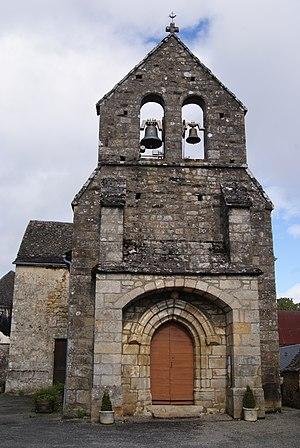
Cet article recense les édifices religieux de la Corrèze, en France, munis d'un clocher-mur.
Saint-Martial-Entraygues est une commune française située dans le département de la Corrèze, en région Nouvelle-Aquitaine.
Cet article recense les monuments historiques de la Corrèze, en France.